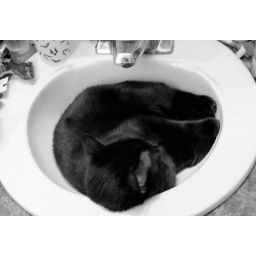
onyx likes to curl up in the bathroom sink for some reason nowadays.